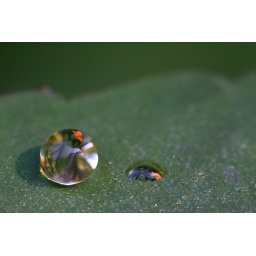
looking glass fall reflection in a water marble